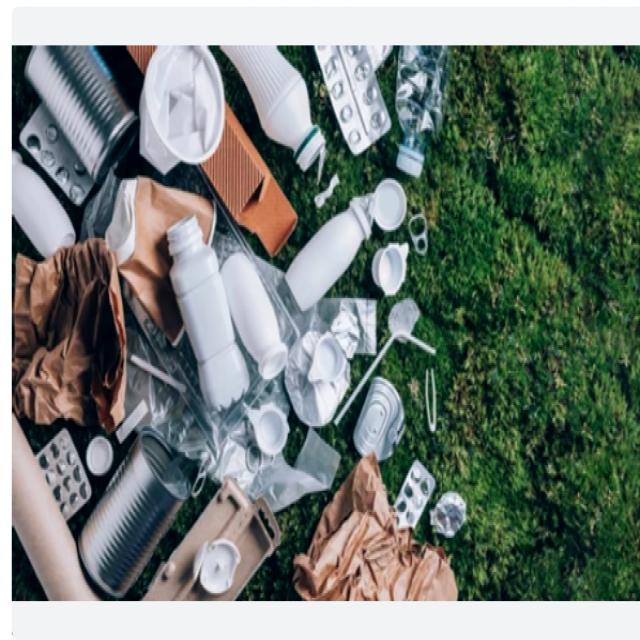
Label: Metal